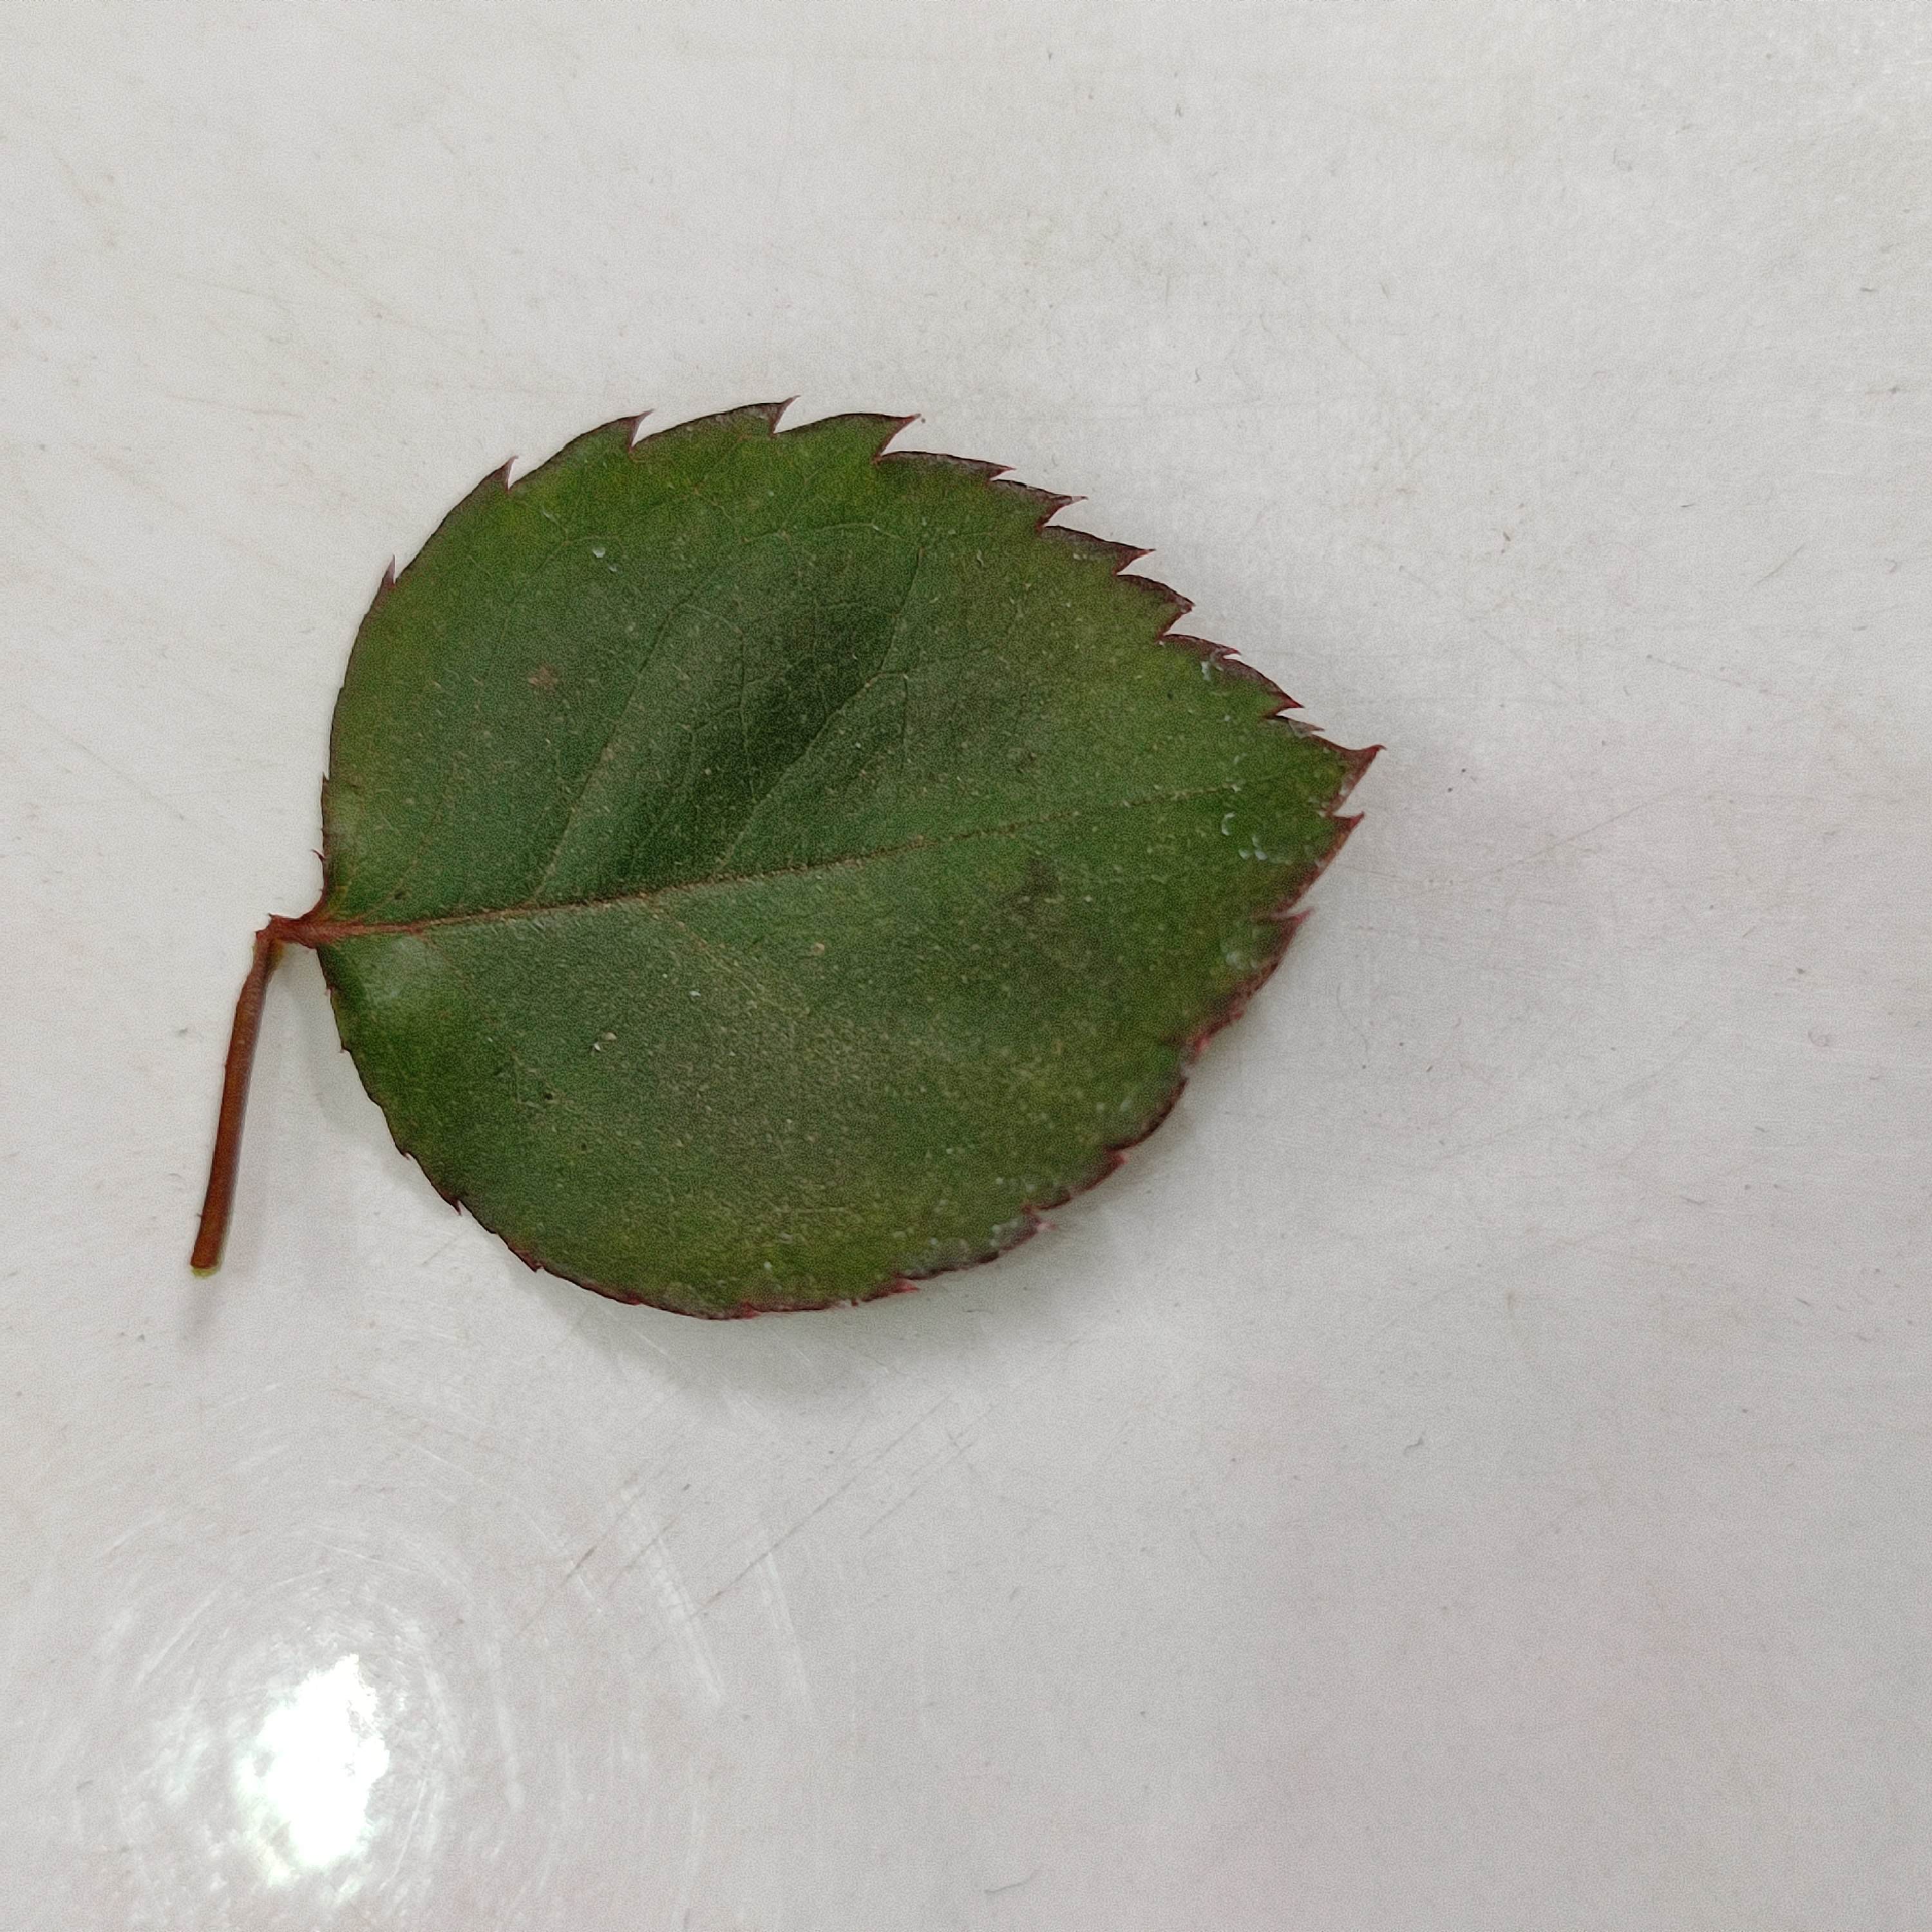
Label: Healthy Leaf